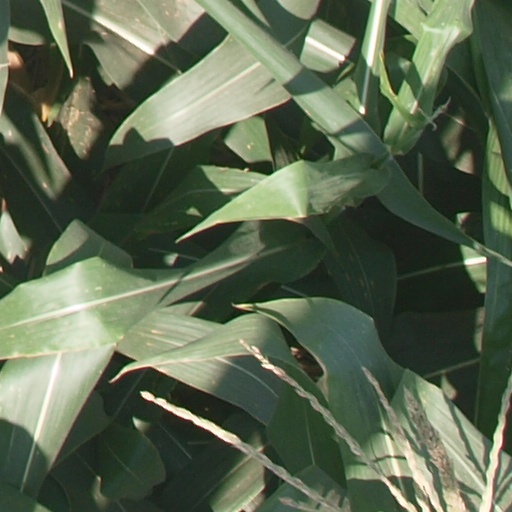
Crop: maize; corn